B. B. D. Bagh

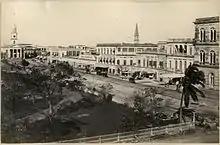
A picture of Dalhousie Square looking northeast in the 1870s

B.B.D. Bagh (or Dalhousie Square as it was formerly known) was created as the center of the British East India Company's trading post along the banks of the Hooghly River. Between the river and the tank (now known as Lal Dighi), lay the original Fort William. In the summer of 1756, Nawab Siraj ud-Daulah of Bengal, Bihar and Orissa launched an attack on the British town for the company's decision to strengthen the fortifications around it. The survivors of the attack were sent to a garrison within the fort which spurred an incident infamously known as the Black Hole of Calcutta. The British soon retook the city after the Nawab retreated from the forces of Robert Clive. Within a year, the British East India Company's forces had taken all of Bengal and Calcutta, along with the square, was established as the commercial and political center of British India.